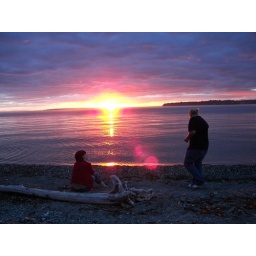
throwing rocks in the water